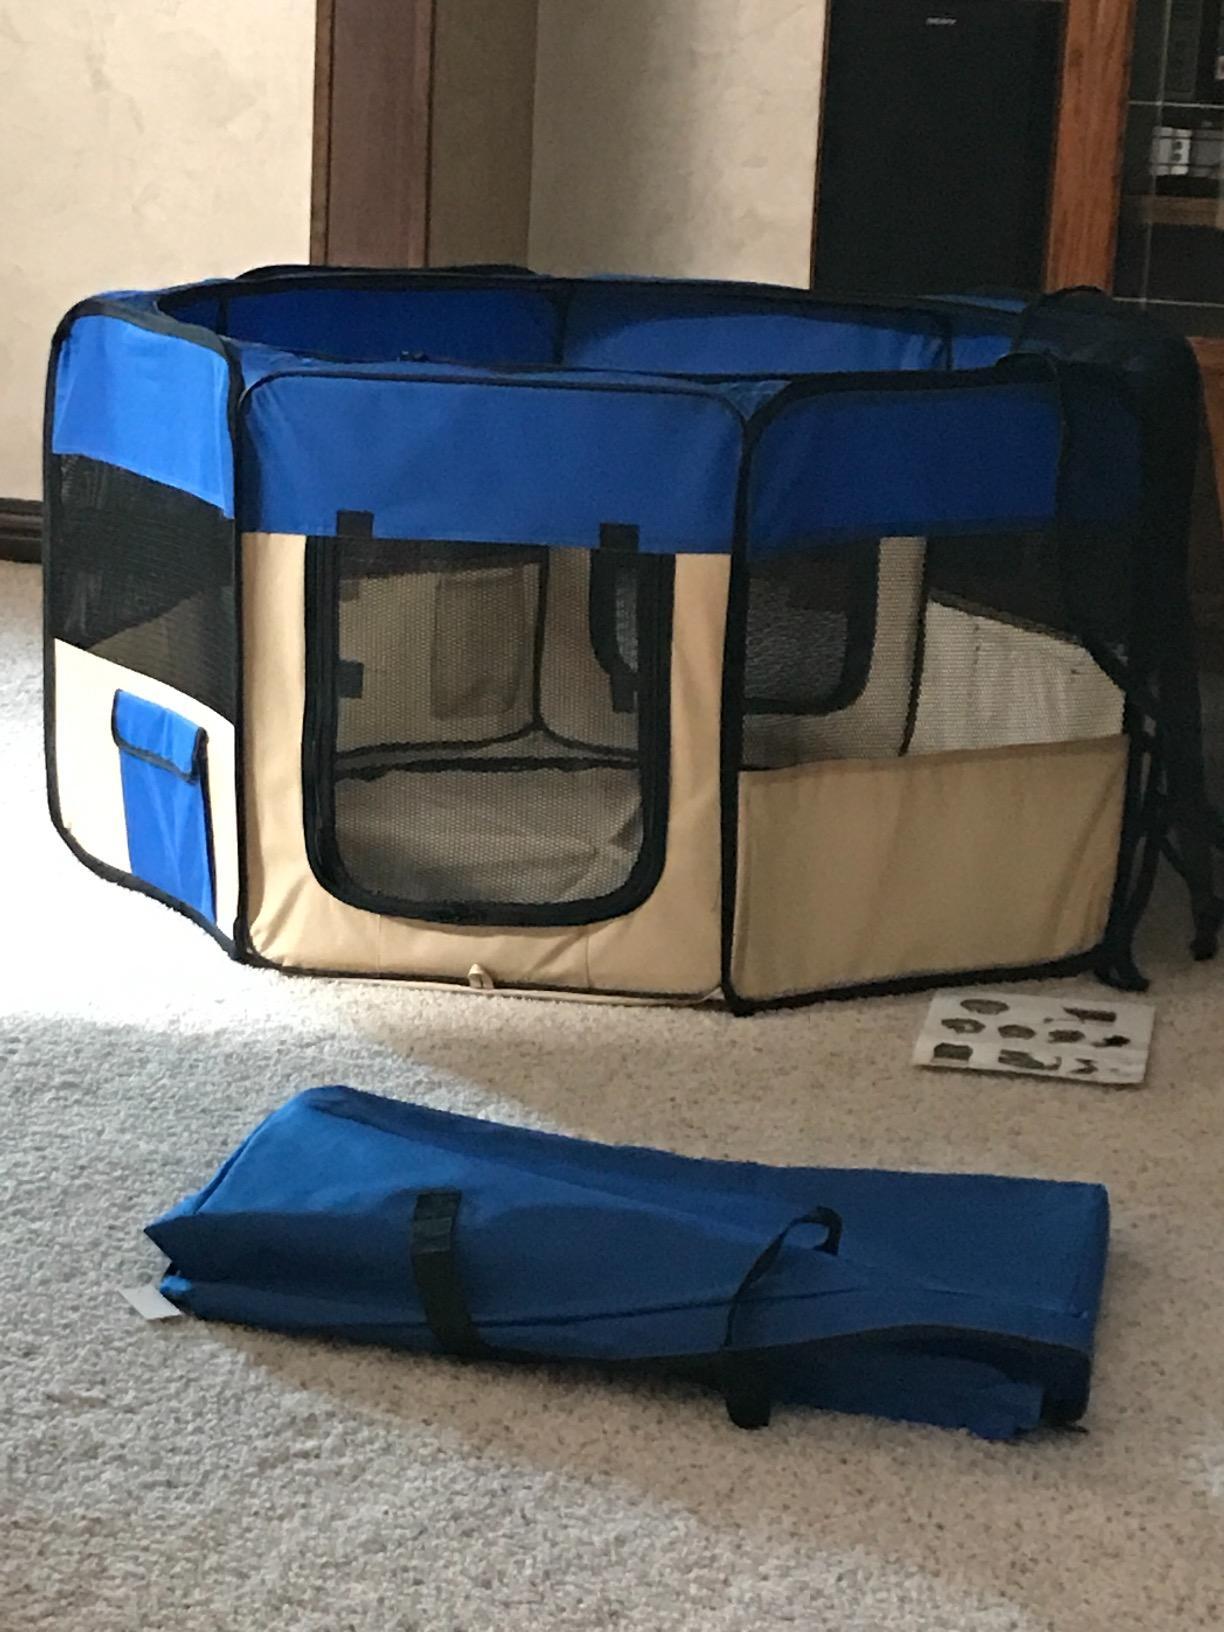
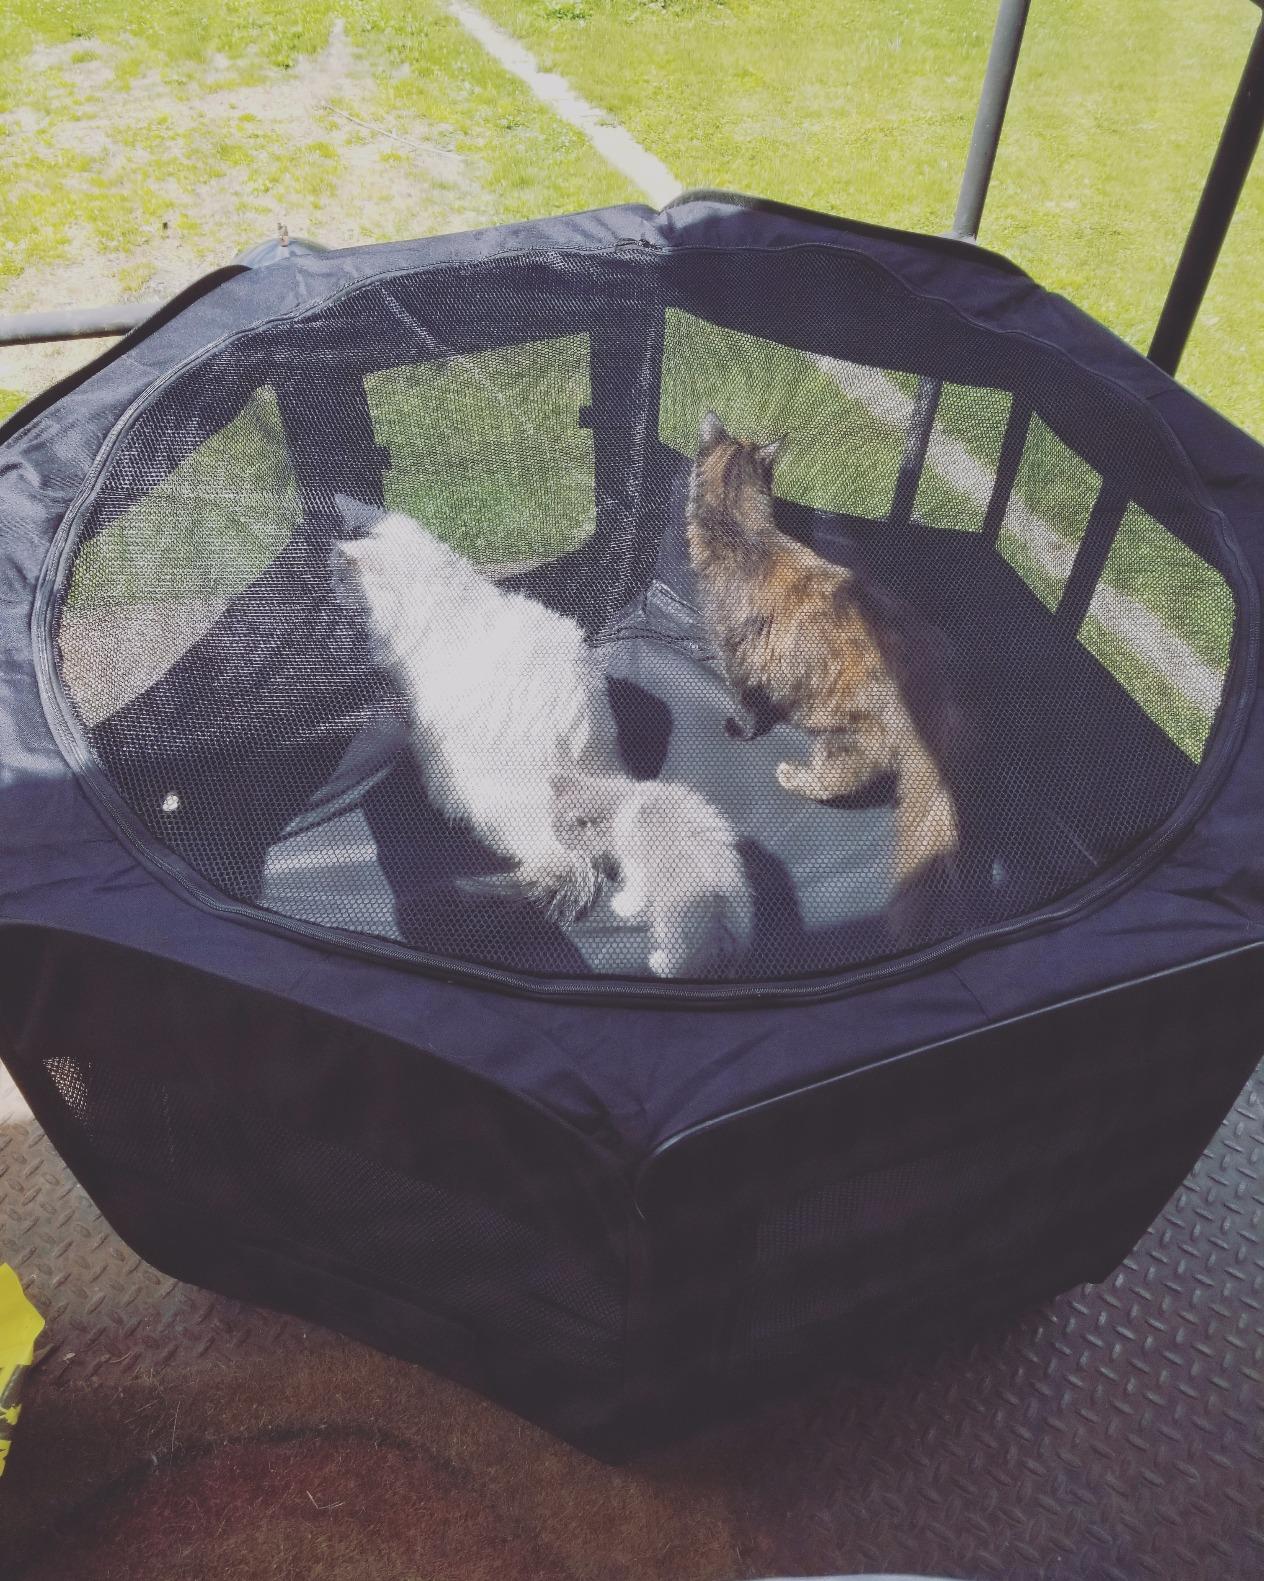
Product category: items_kennel
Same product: no